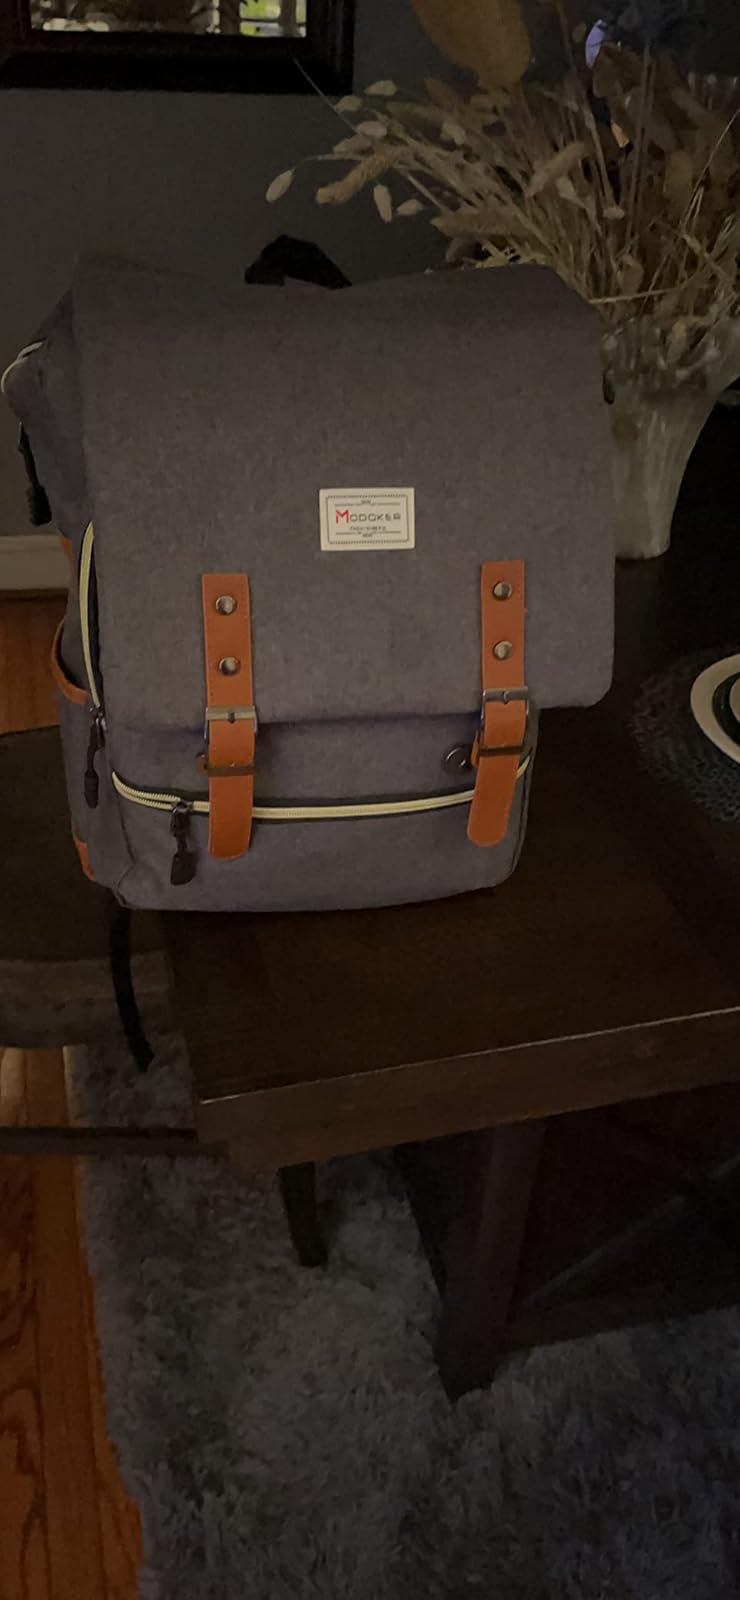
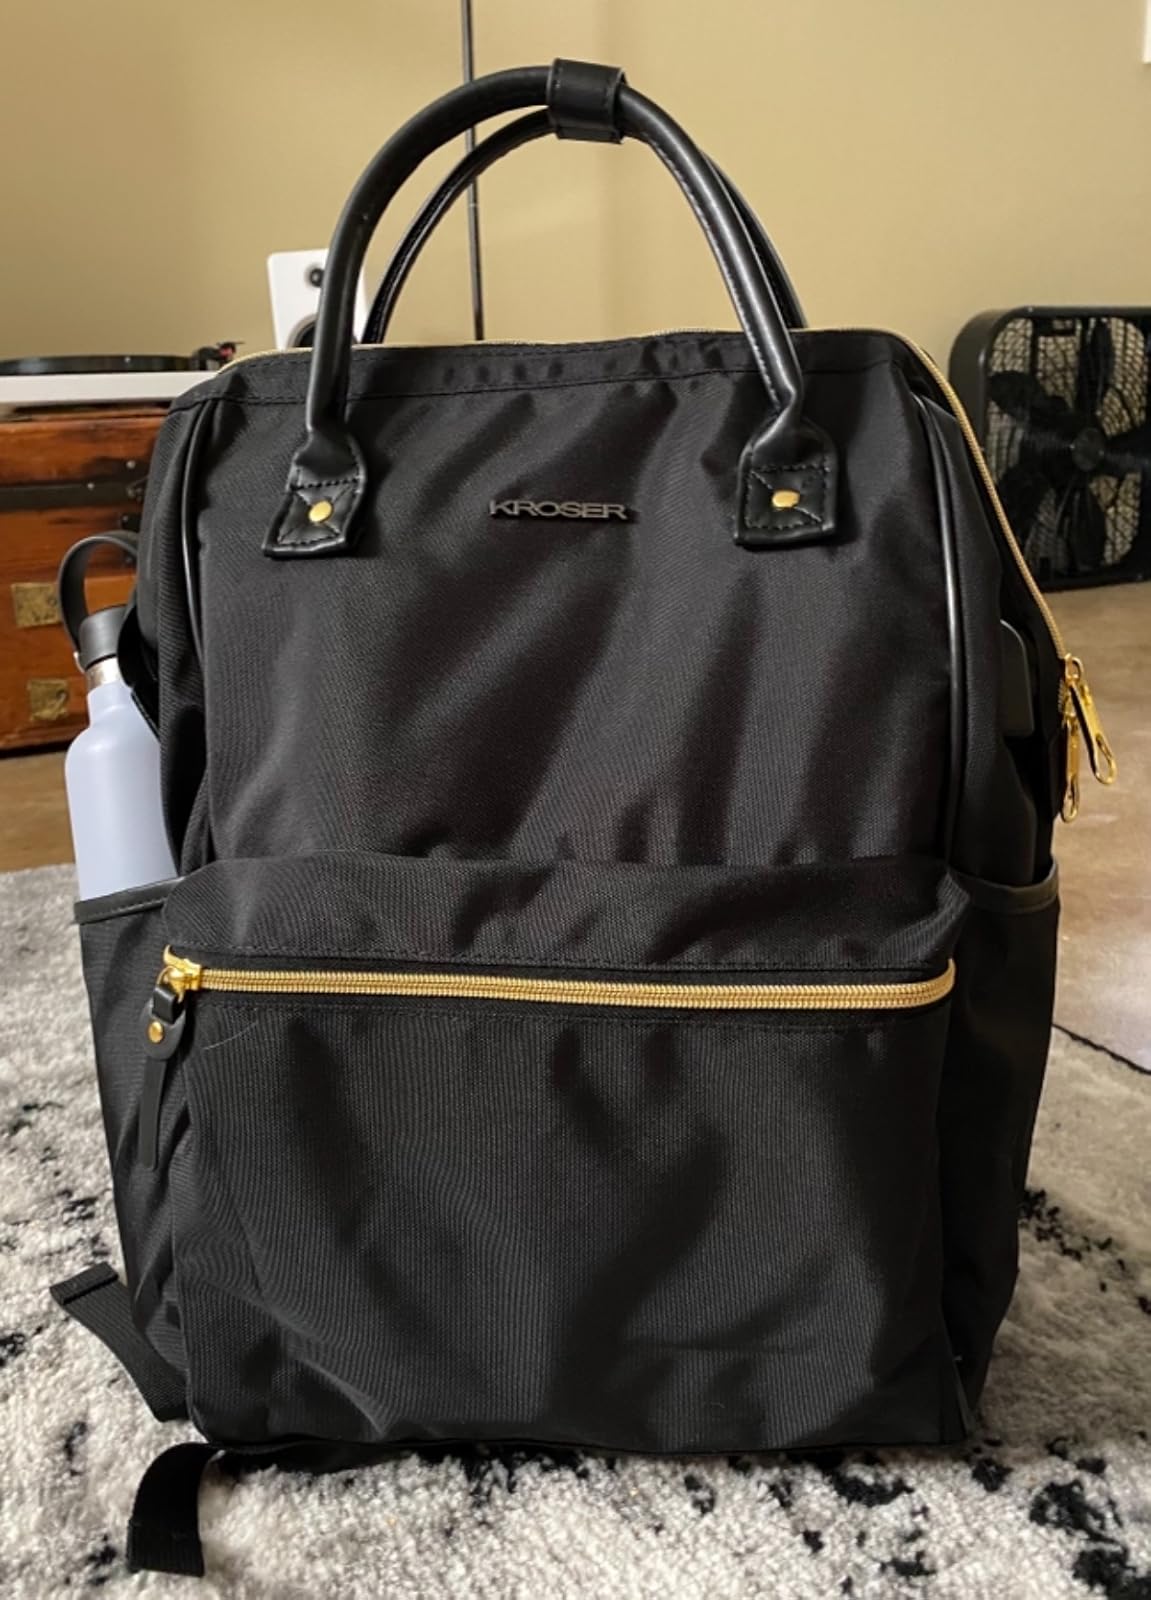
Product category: bag
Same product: no